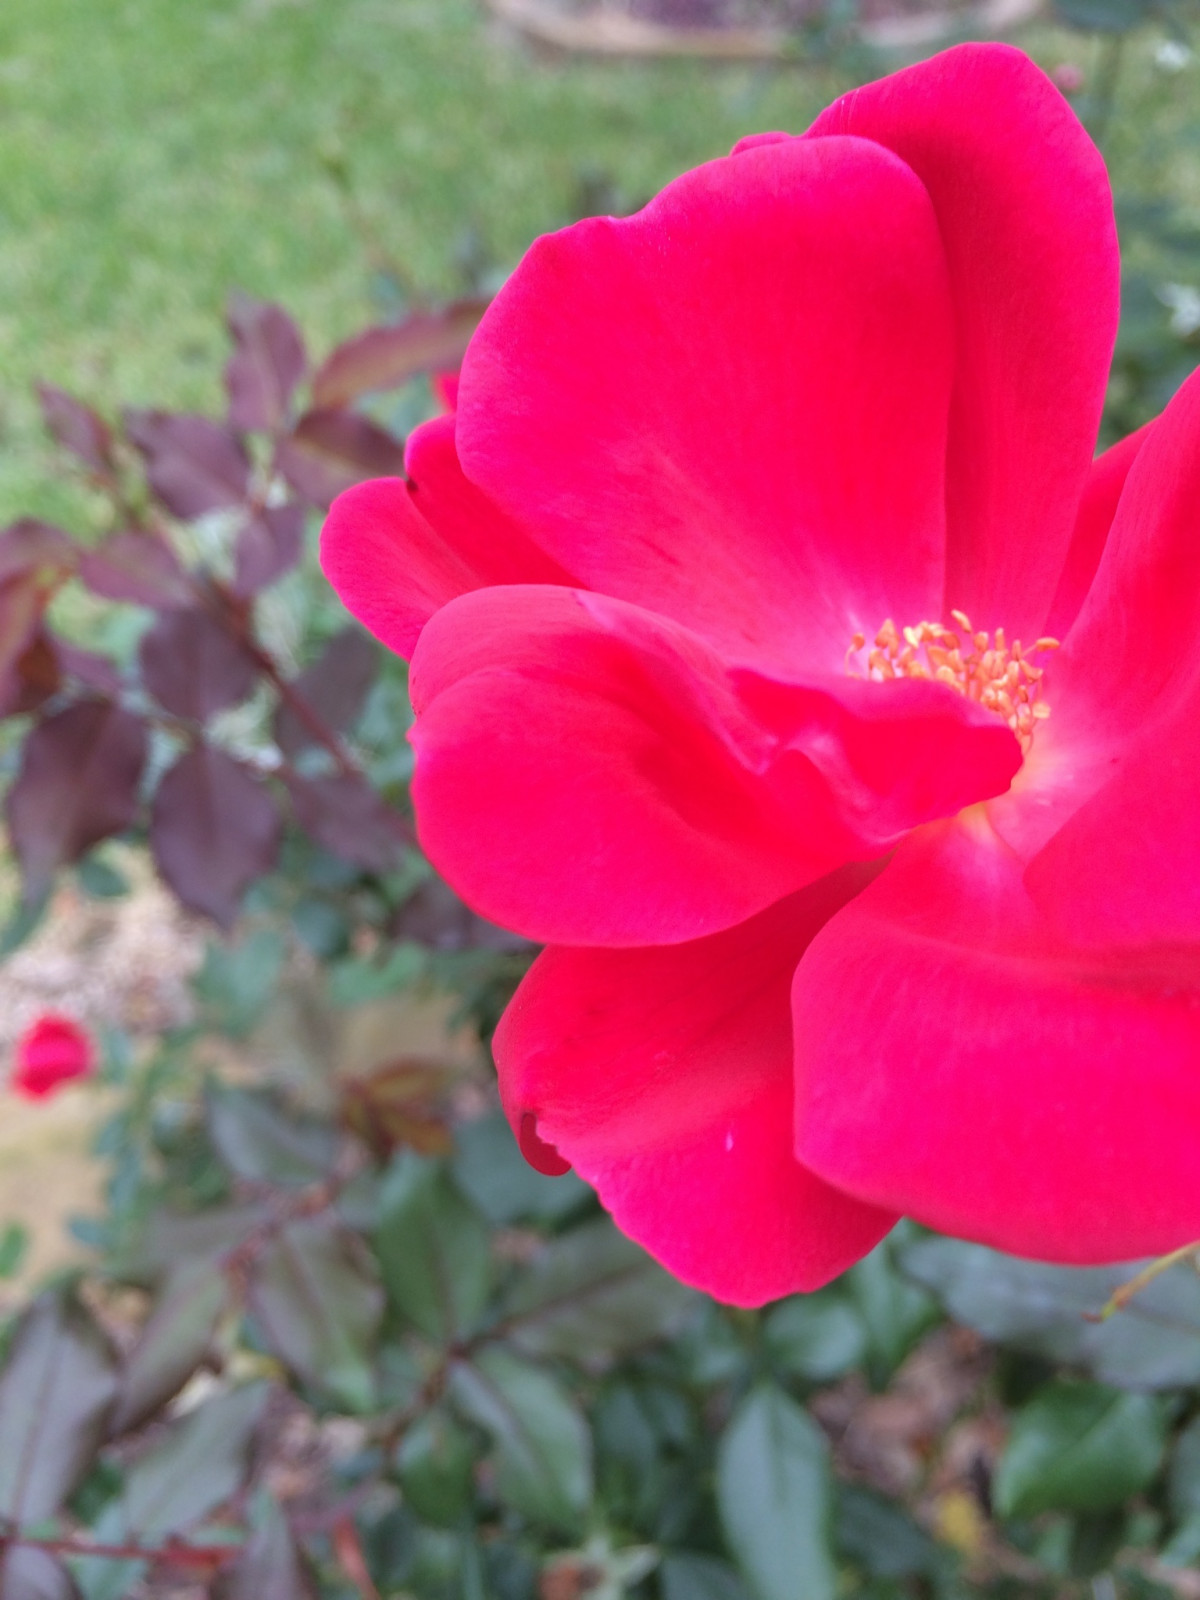
Tags: flower, petal, botany, pink, flora, shrub, floribunda, flowering plant, garden roses, rose family, annual plant